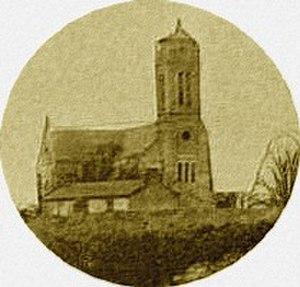
Les Lucs-sur-Boulogne est une commune française située dans le département de la Vendée en région Pays de la Loire.